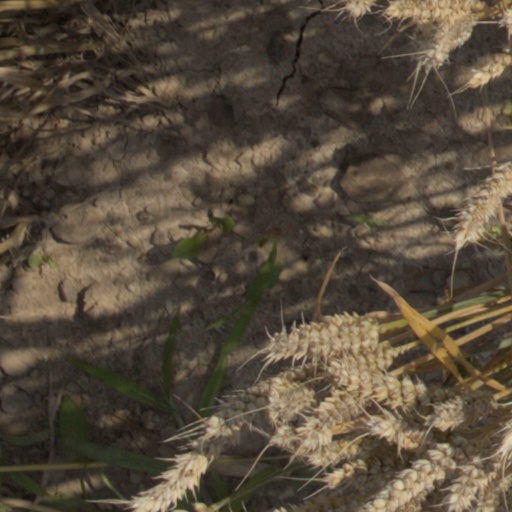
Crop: wheat